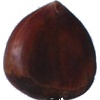
Label: Chestnut 1